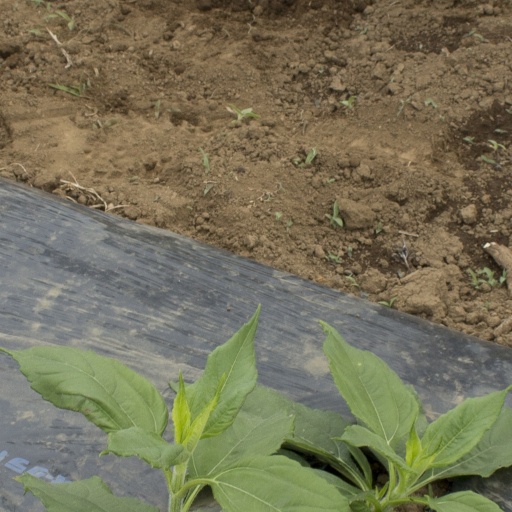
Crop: Jerusalem artichoke